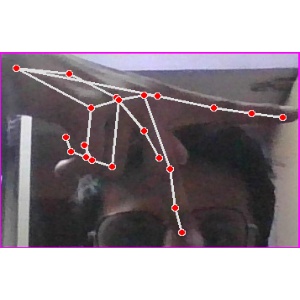
अक्षर: प